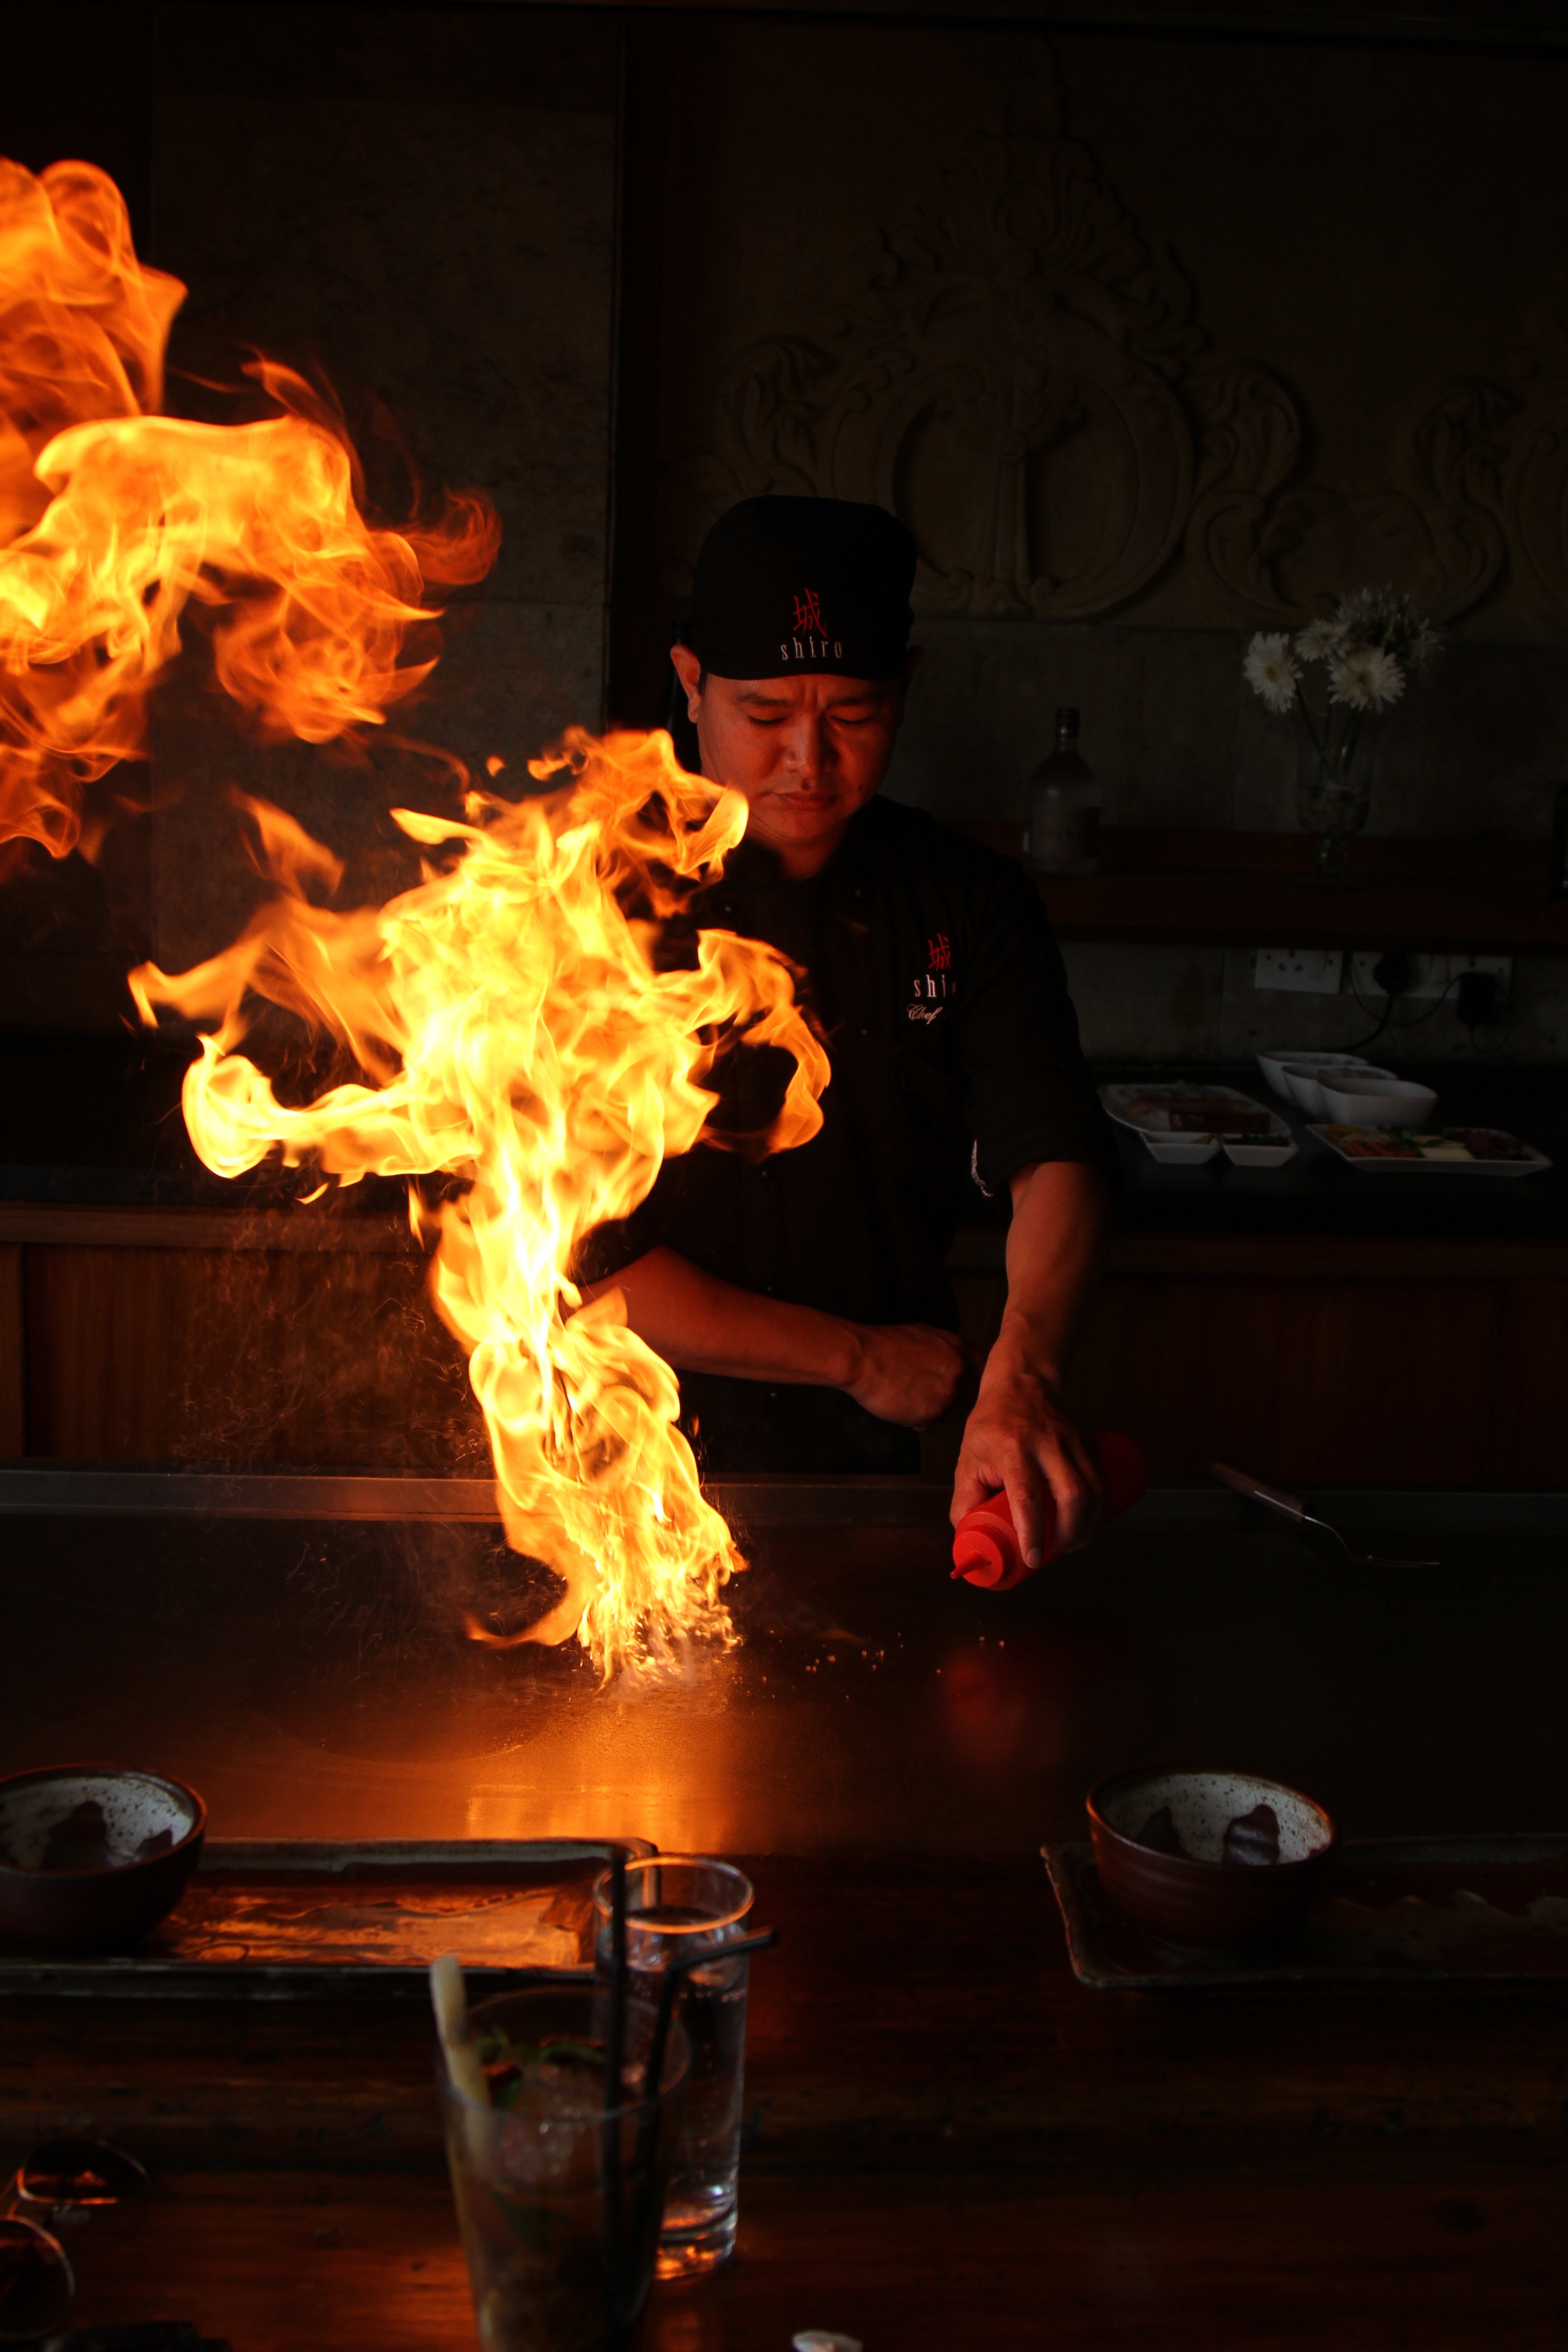
outdoor, night, roast, food, red, cooking, space, bbq, barbeque, flame, fire, darkness, closeup, japan, close, meat, barbecue, beef, delicious, steak, grate, cook, grill, close up, performance art, cooked, outside, one, japanese, hot, tasty, horizontal, up, fry, loin, top, prepare, kobe, grilled, copy, nobody, teppanyaki, grilling, sirloin, cookout